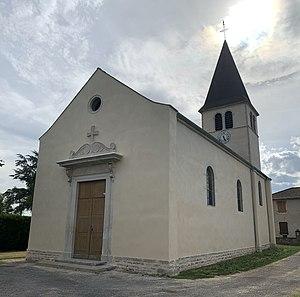
Église Saint-Roch, La Truchère.
La Truchère est une commune française située dans le département de Saône-et-Loire en région Bourgogne-Franche-Comté.